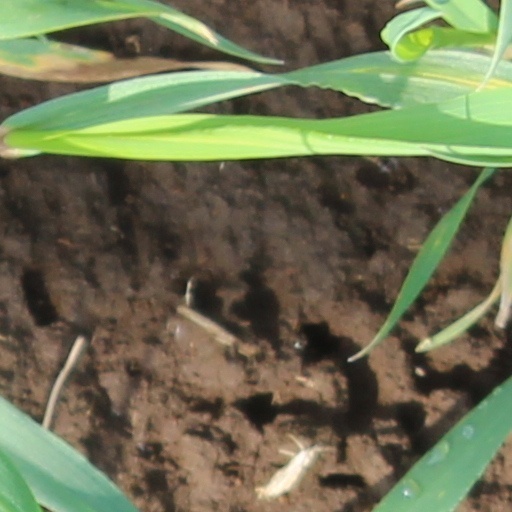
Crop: wheat